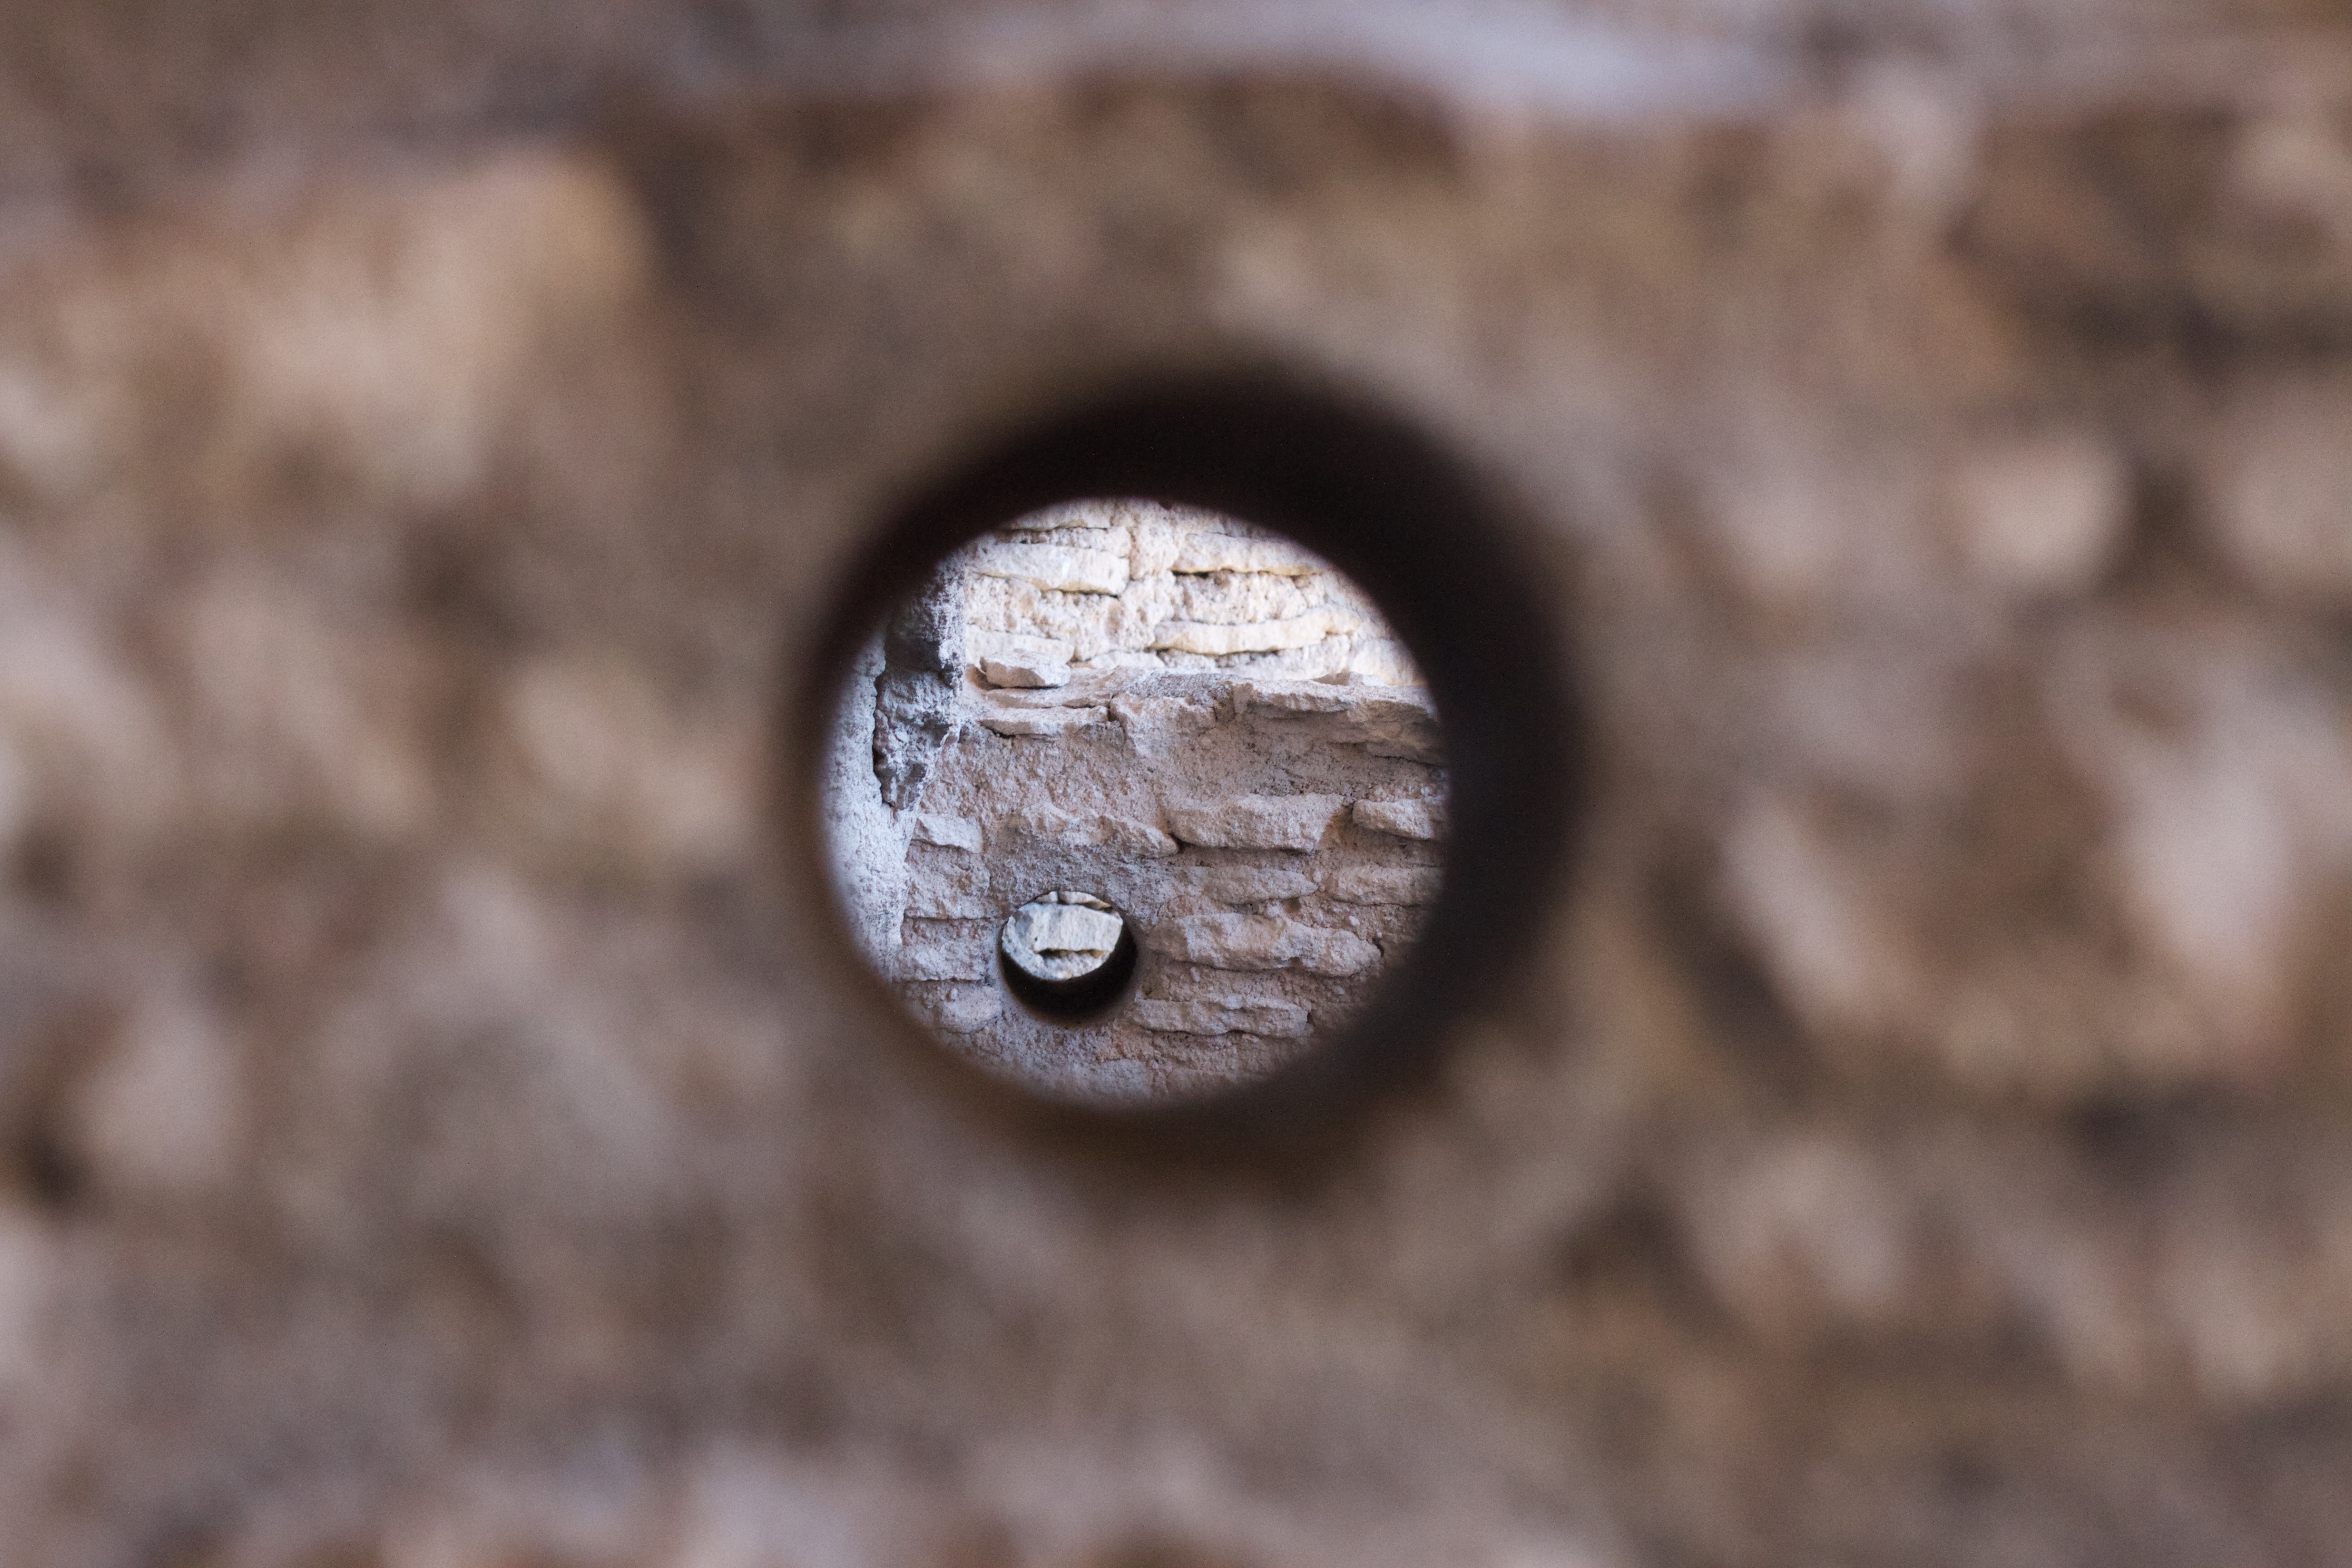
rock, wood, photography, leaf, soil, close up, eye, macro photography